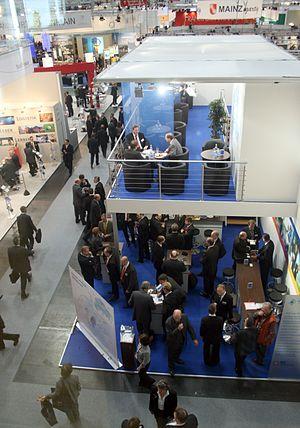
EXPO REAL est le plus grand salon de l’immobilier d’entreprise en Europe. Édité depuis 1998, il a lieu tous les ans, début octobre, dans l’enceinte du Nouveau Parc des Expositions de Munich. Organisé par le groupe Messe München International, le salon EXPO REAL est focalisé sur le développement de projets, le conseil, l’investissement et le financement immobiliers.